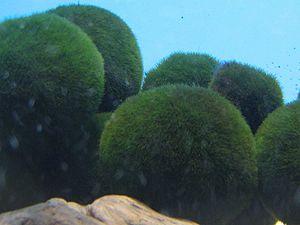
La boule de mousse, Aegagropila linnaei, est une espèce d'algues vertes de la famille des Cladophoraceae.